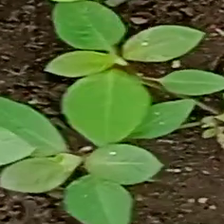
Weed species: Moti_dudhi(Euphorbia_geneculata_L)